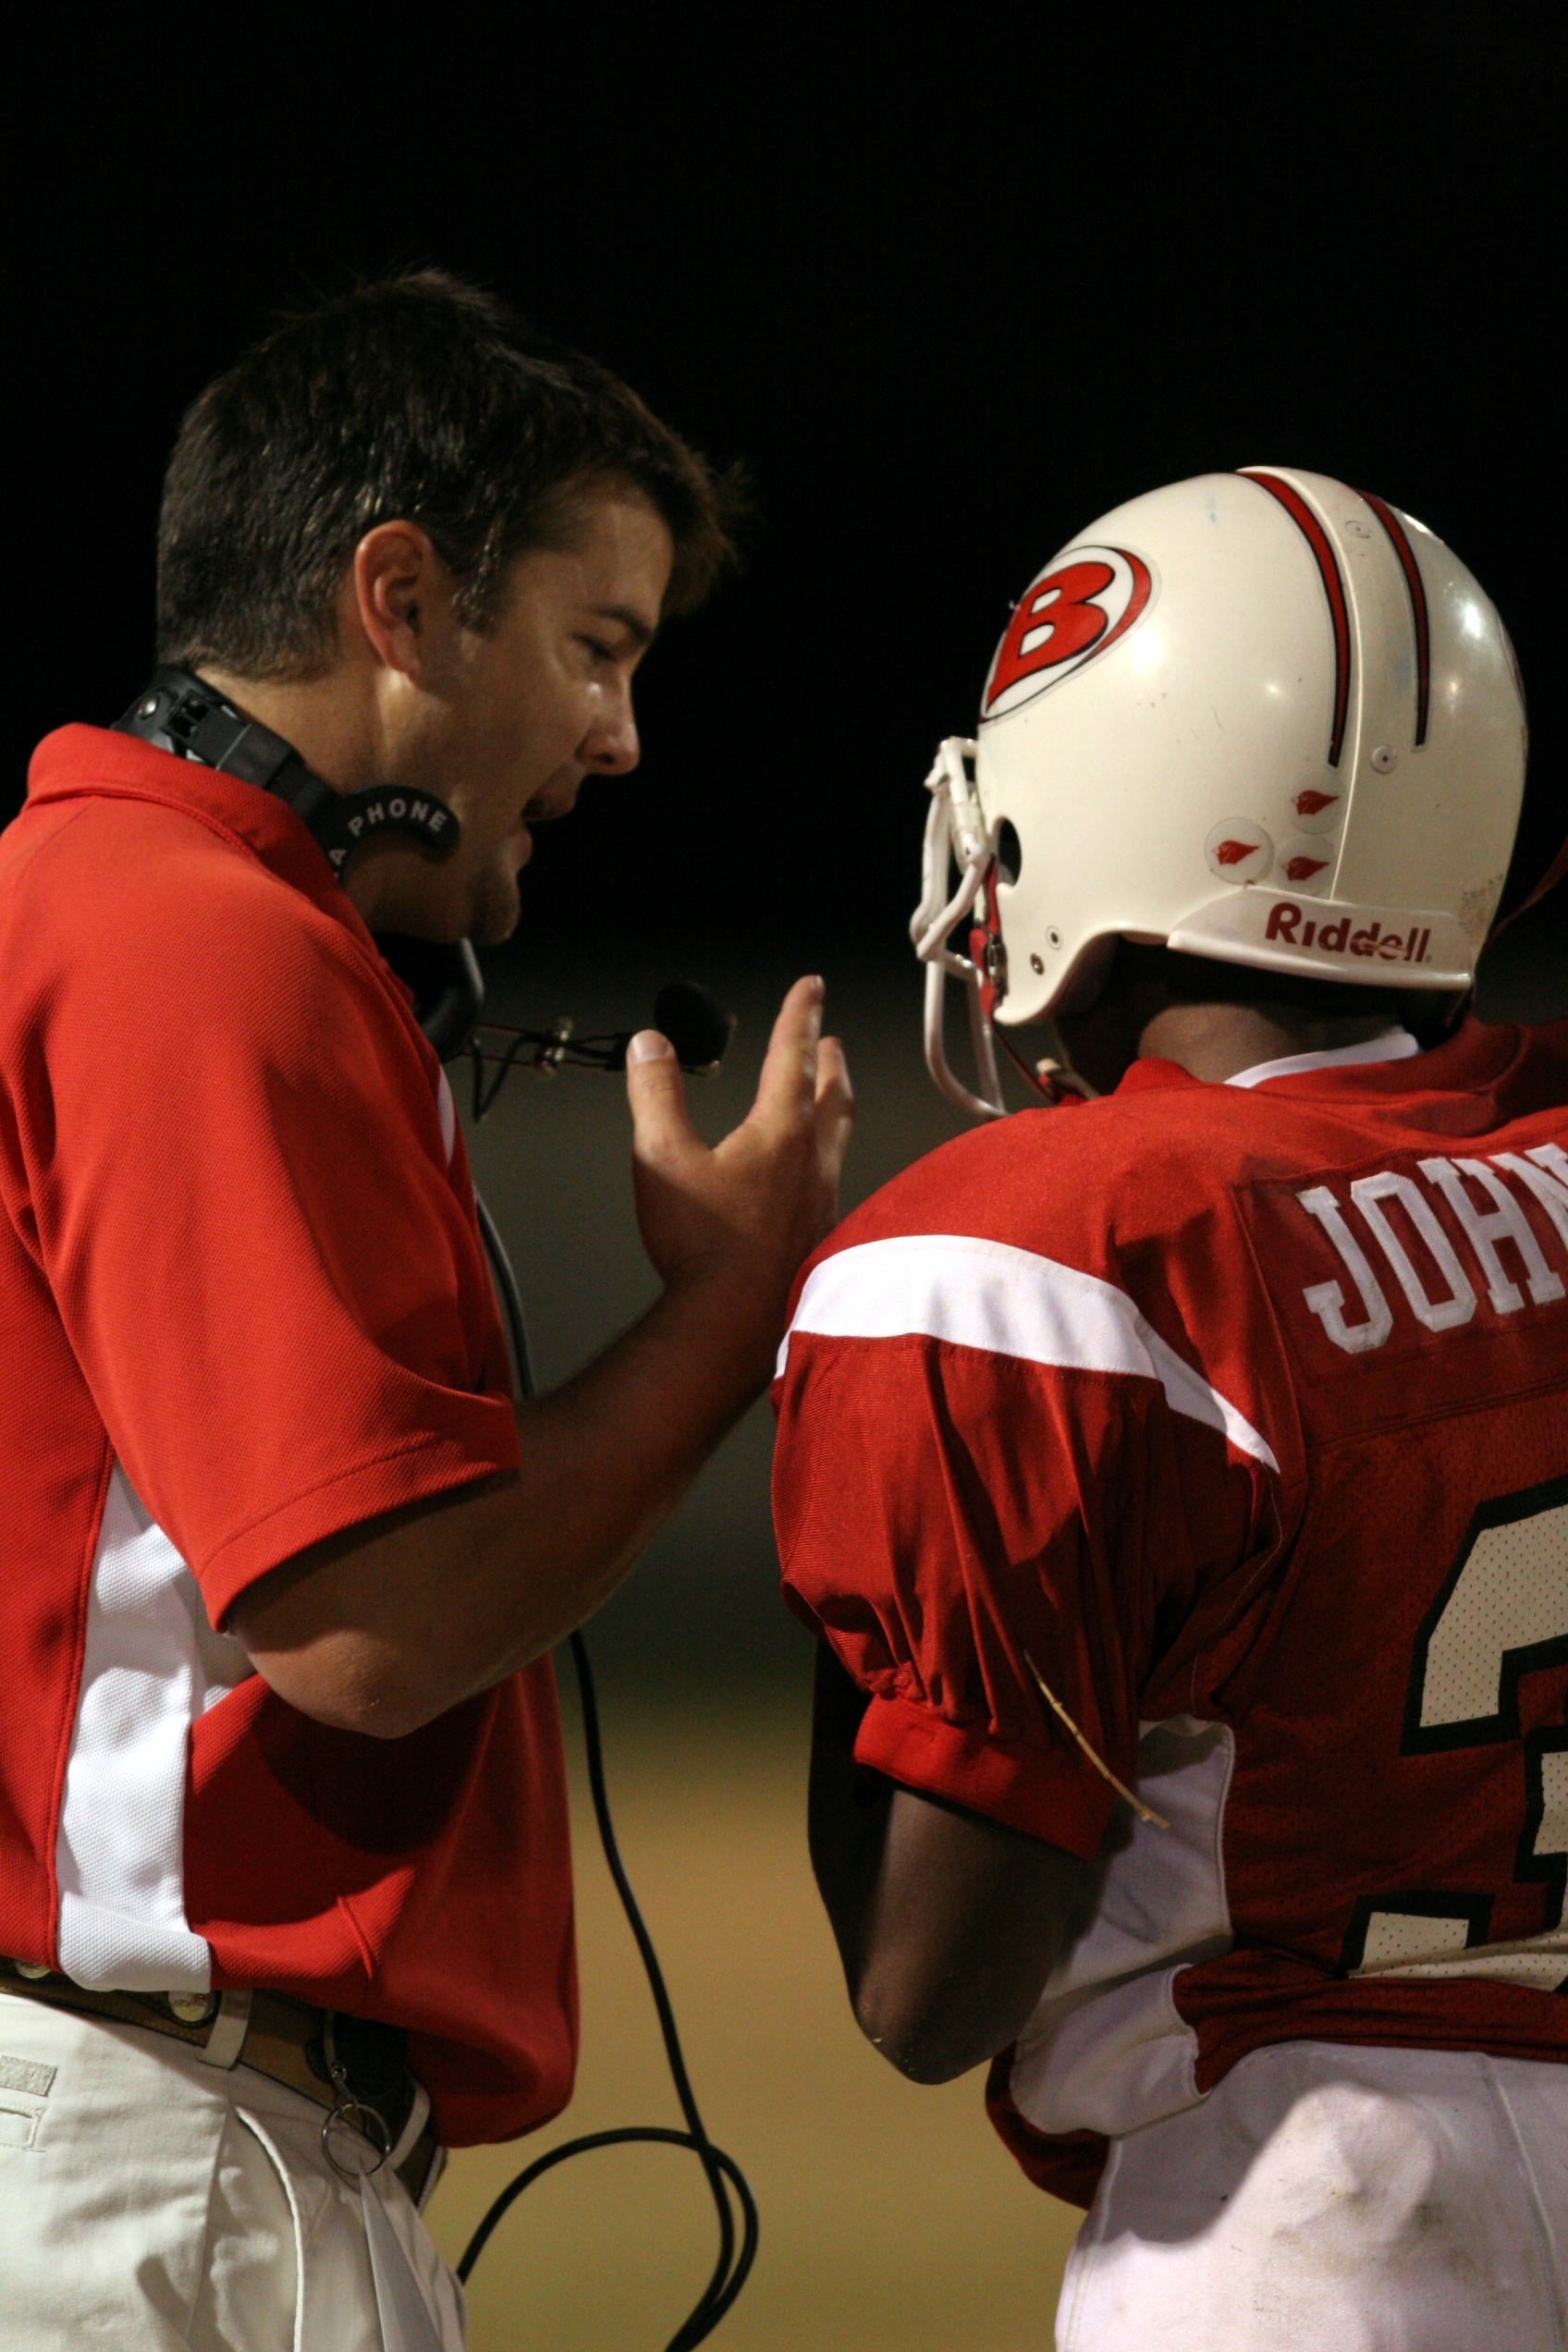
sport, field, game, play, male, together, football, player, boxing, outdoors, competition, american, american football, sports, helmet, uniform, coach, active, coaching, texan, football game, football coach, baseball positions, football equipment and supplies, gridiron football, protective equipment in gridiron football